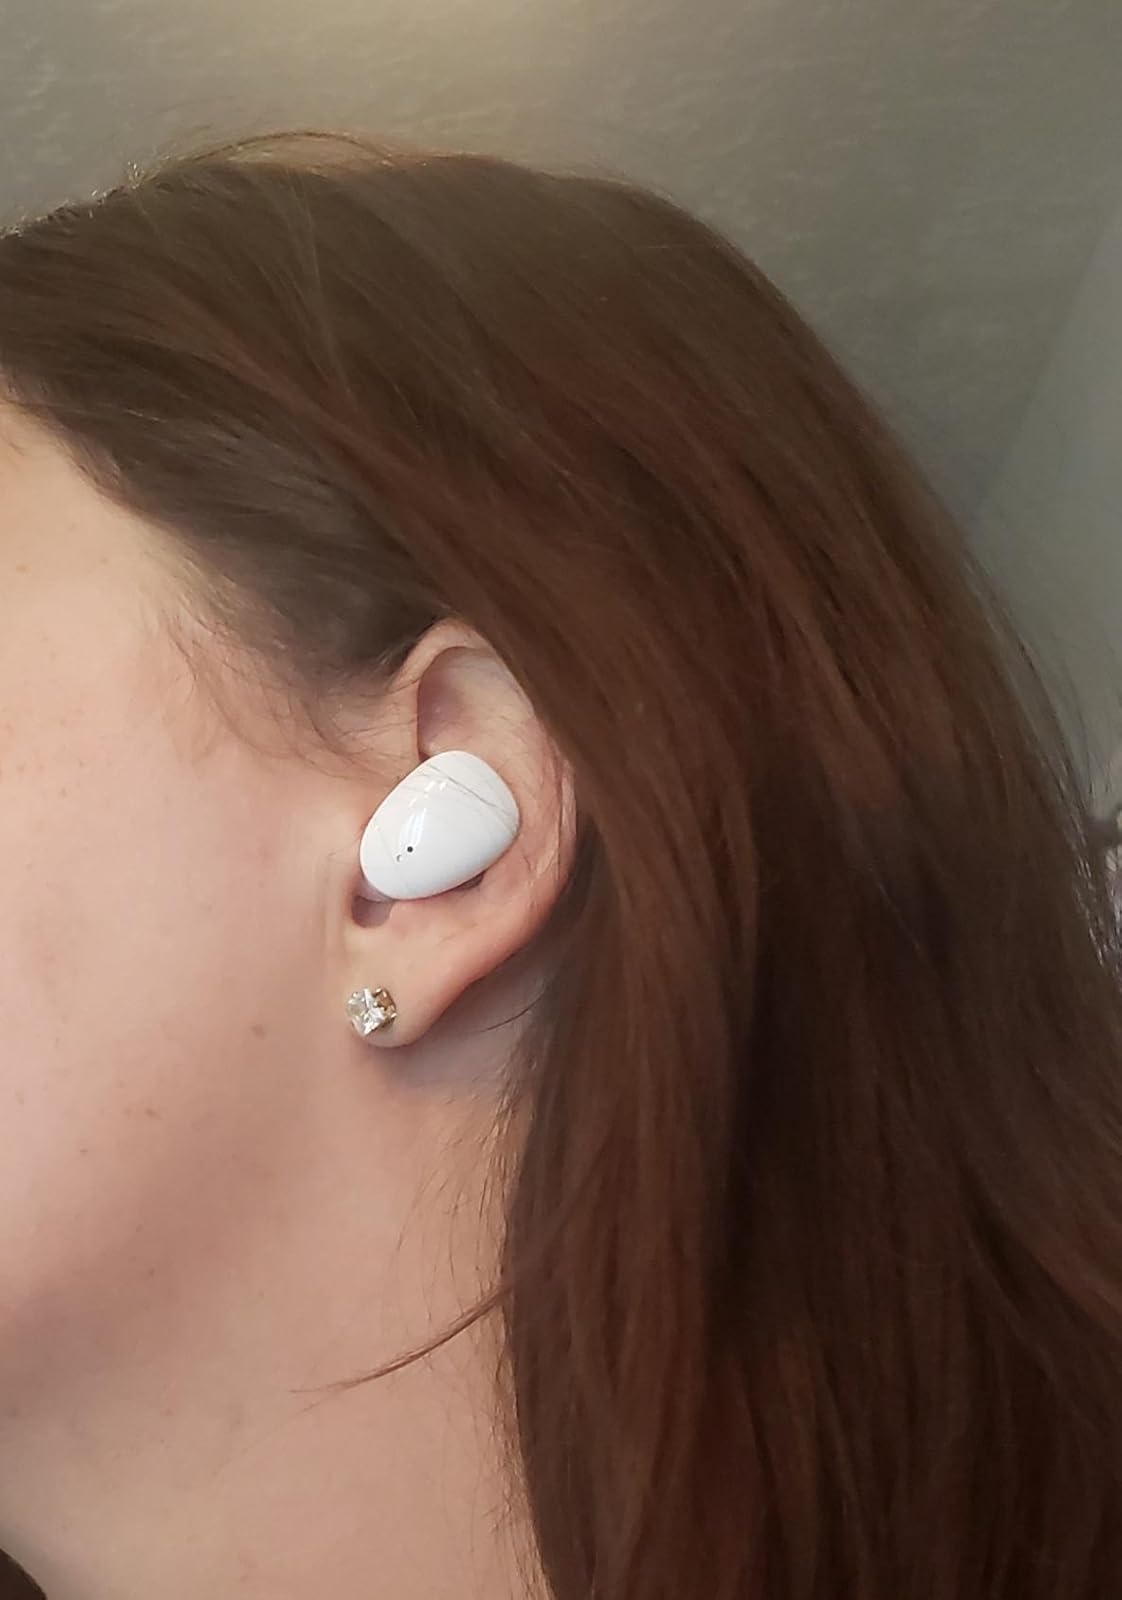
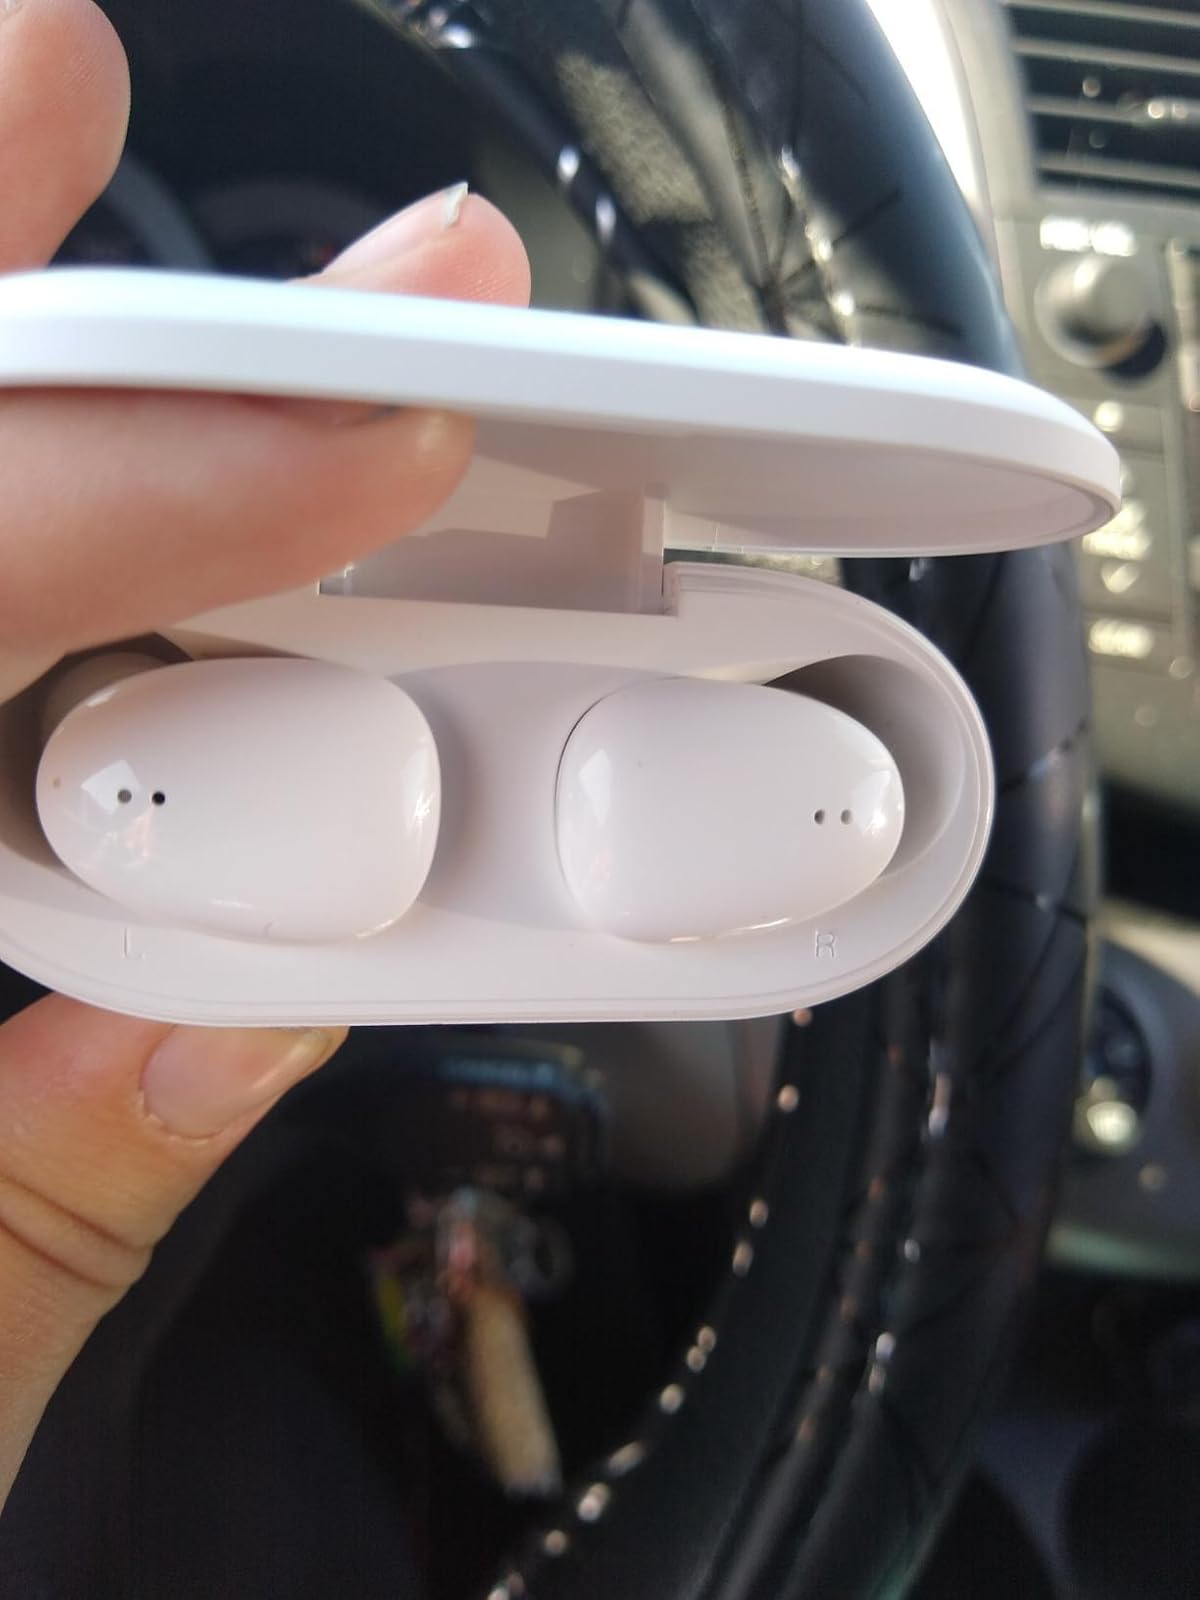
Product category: earbuds
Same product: yes